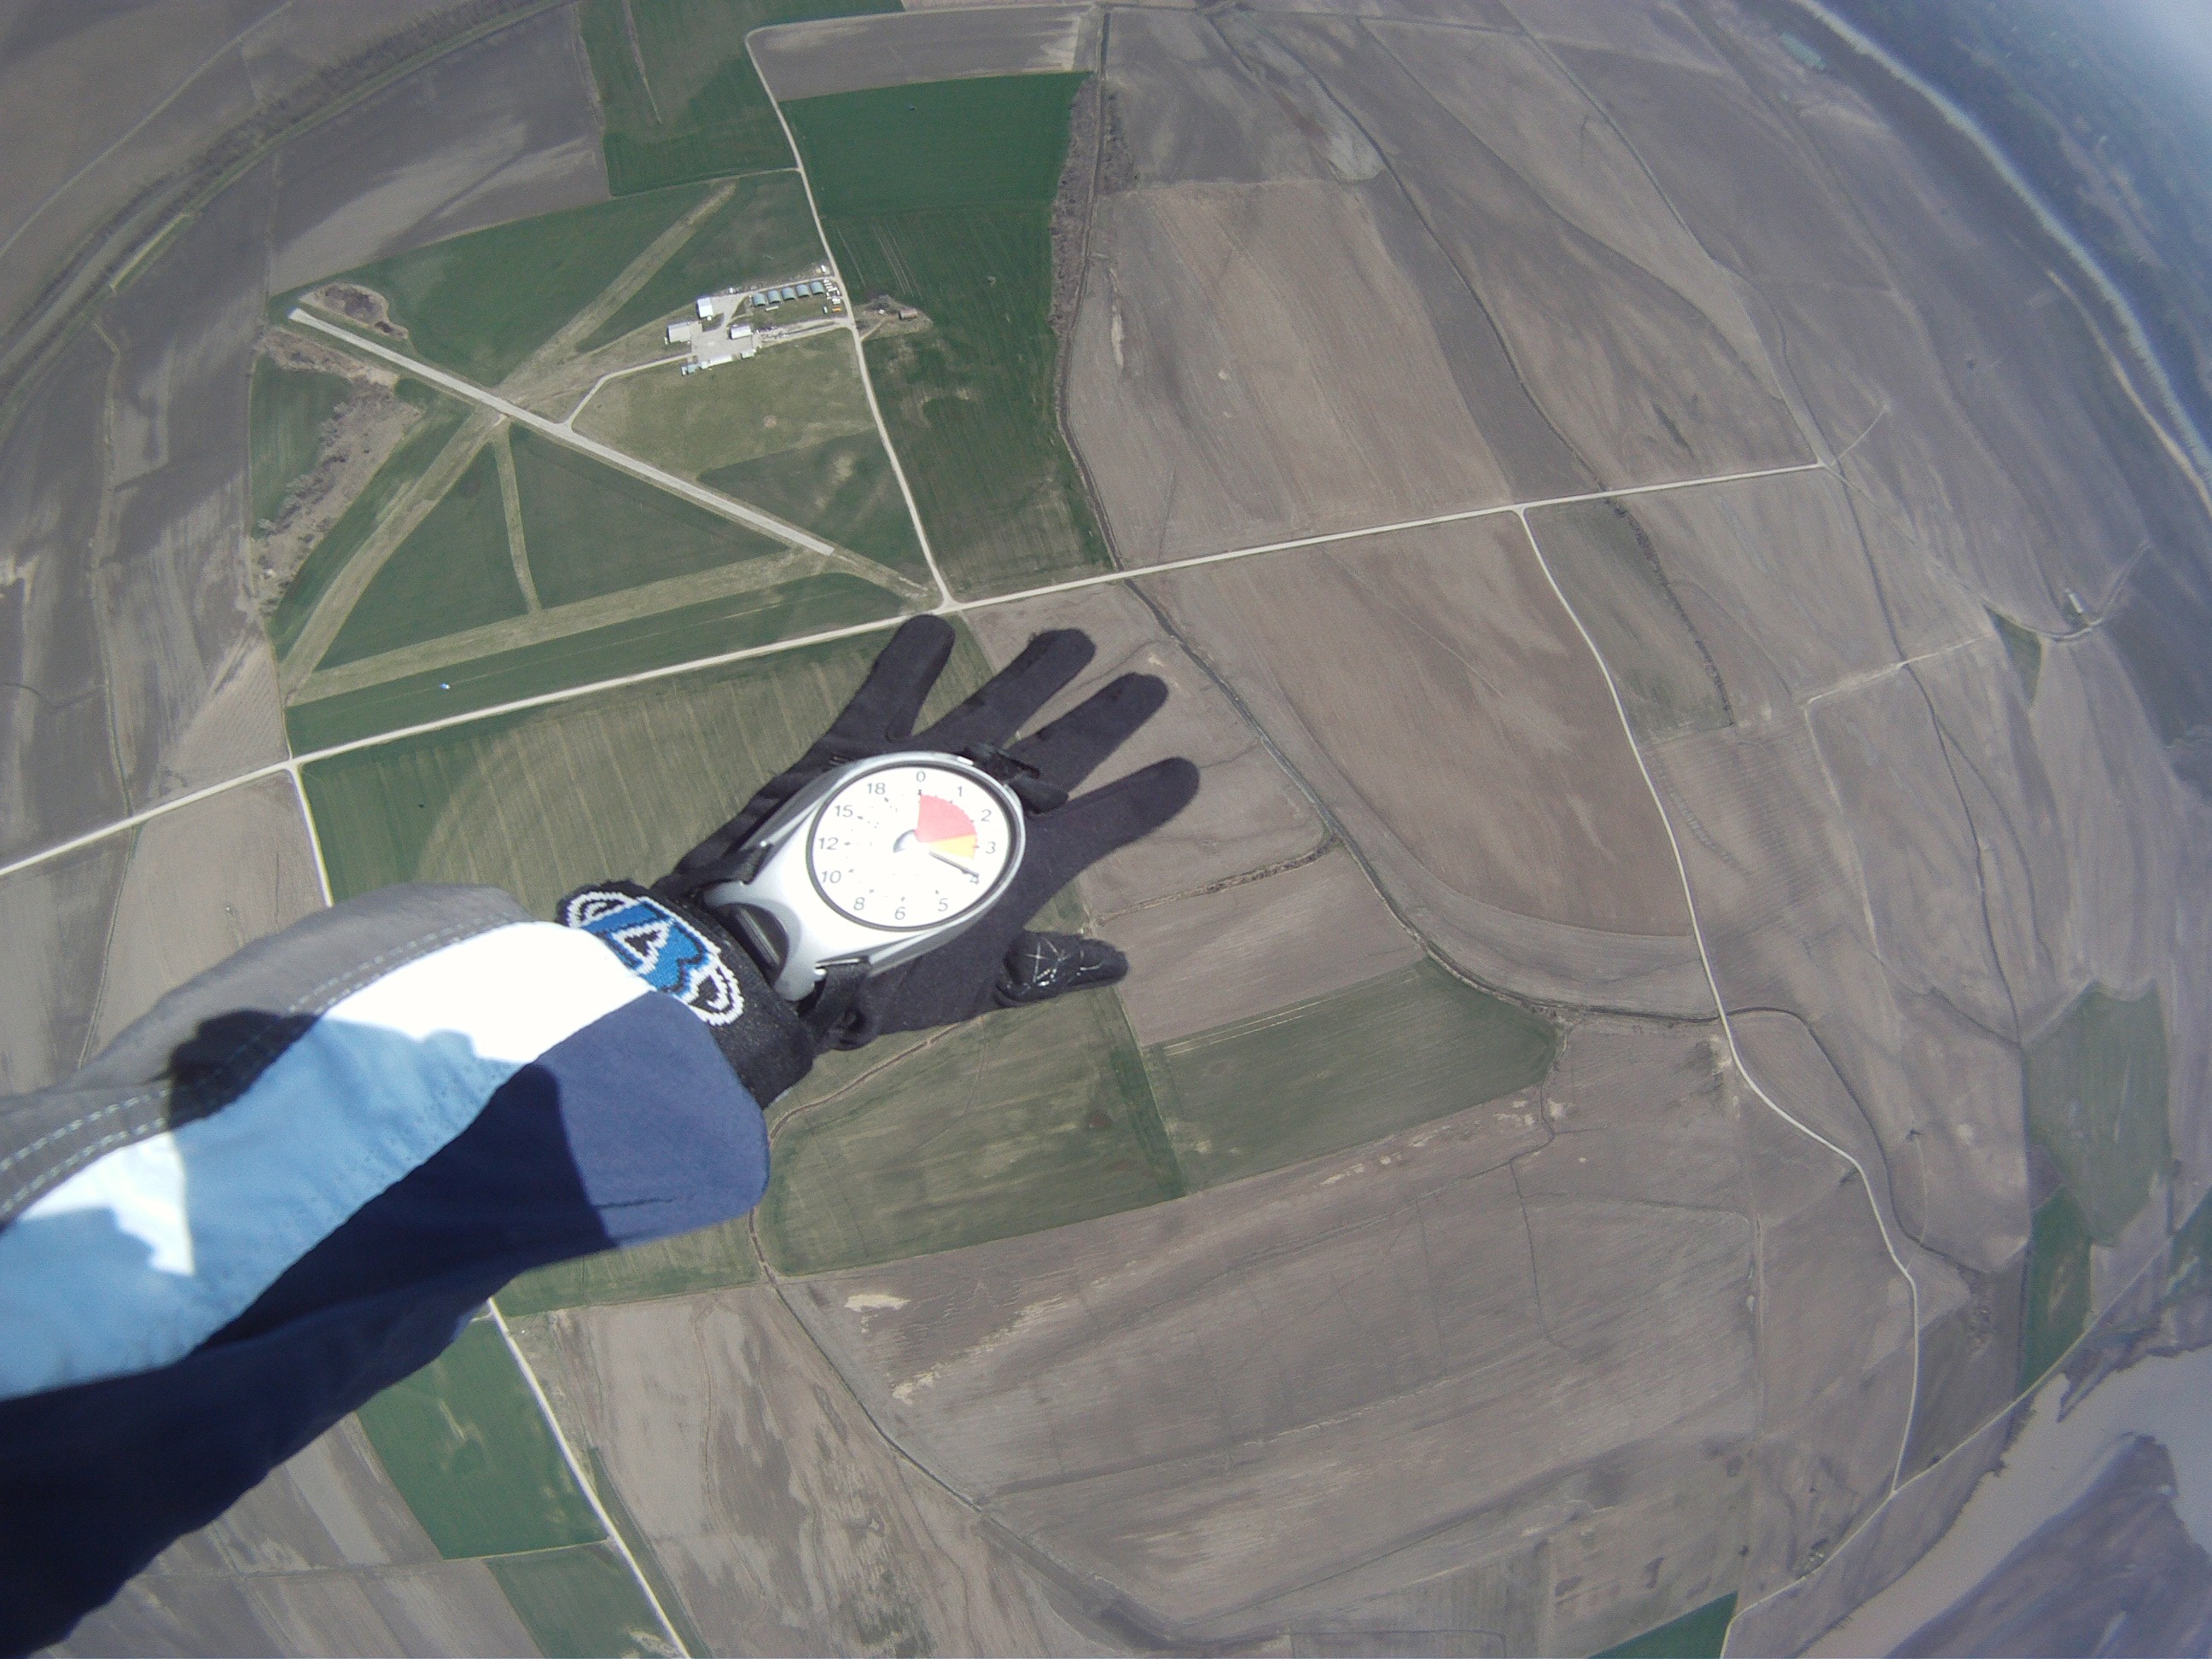
outdoor, wing, group, sky, sport, air, adventure, view, flying, airplane, aircraft, recreation, formation, jumping, motion, high, vehicle, aviation, flight, action, professional, freedom, extreme, altitude, extreme sport, thrill, aerial, skill, activity, height, dive, falling, altimeter, skydiving, airborne, gliding, danger, risk, active, exciting, parachuting, parachutist, jumpsuit, velocity, air force, aerial photography, thrilling, atmosphere of earth, aircraft engine, wes harrison